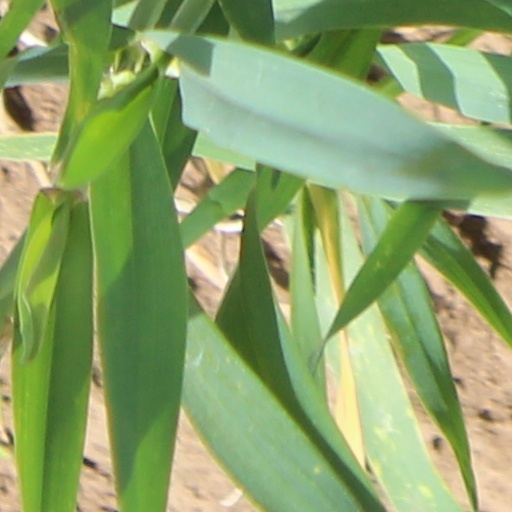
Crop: wheat